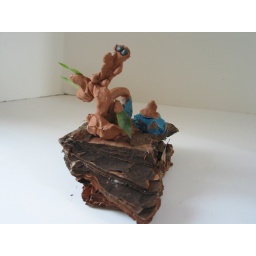
monkey in a tree